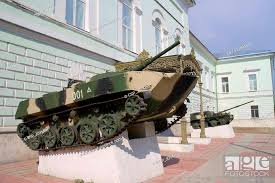
Label: BMD